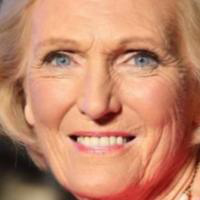
Age group: age 66-80